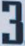
Number: 3